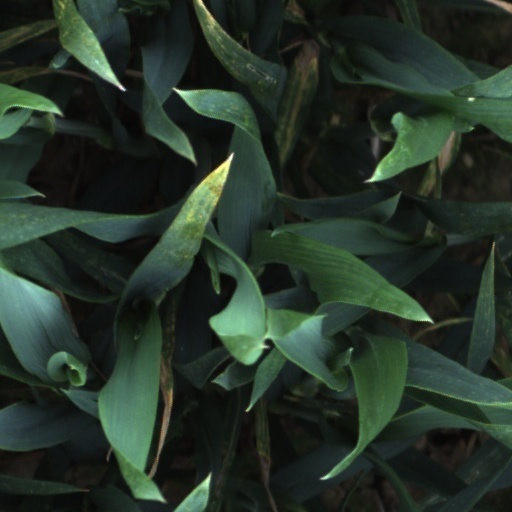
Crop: wheat